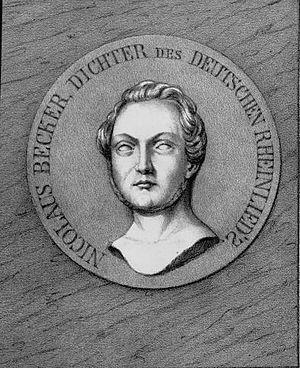
Nikolaus Becker était un juriste et écrivain allemand. Il est connu pour son poème "Rheinlied» de 1840, mis en musique plus de 70 fois, la plus célèbre version étant Die Wacht am Rhein.